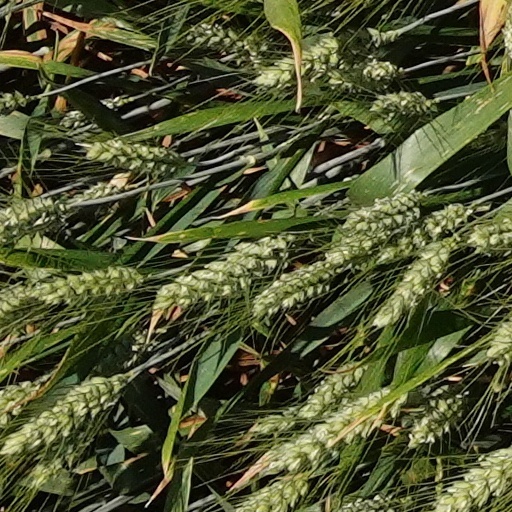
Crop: wheat